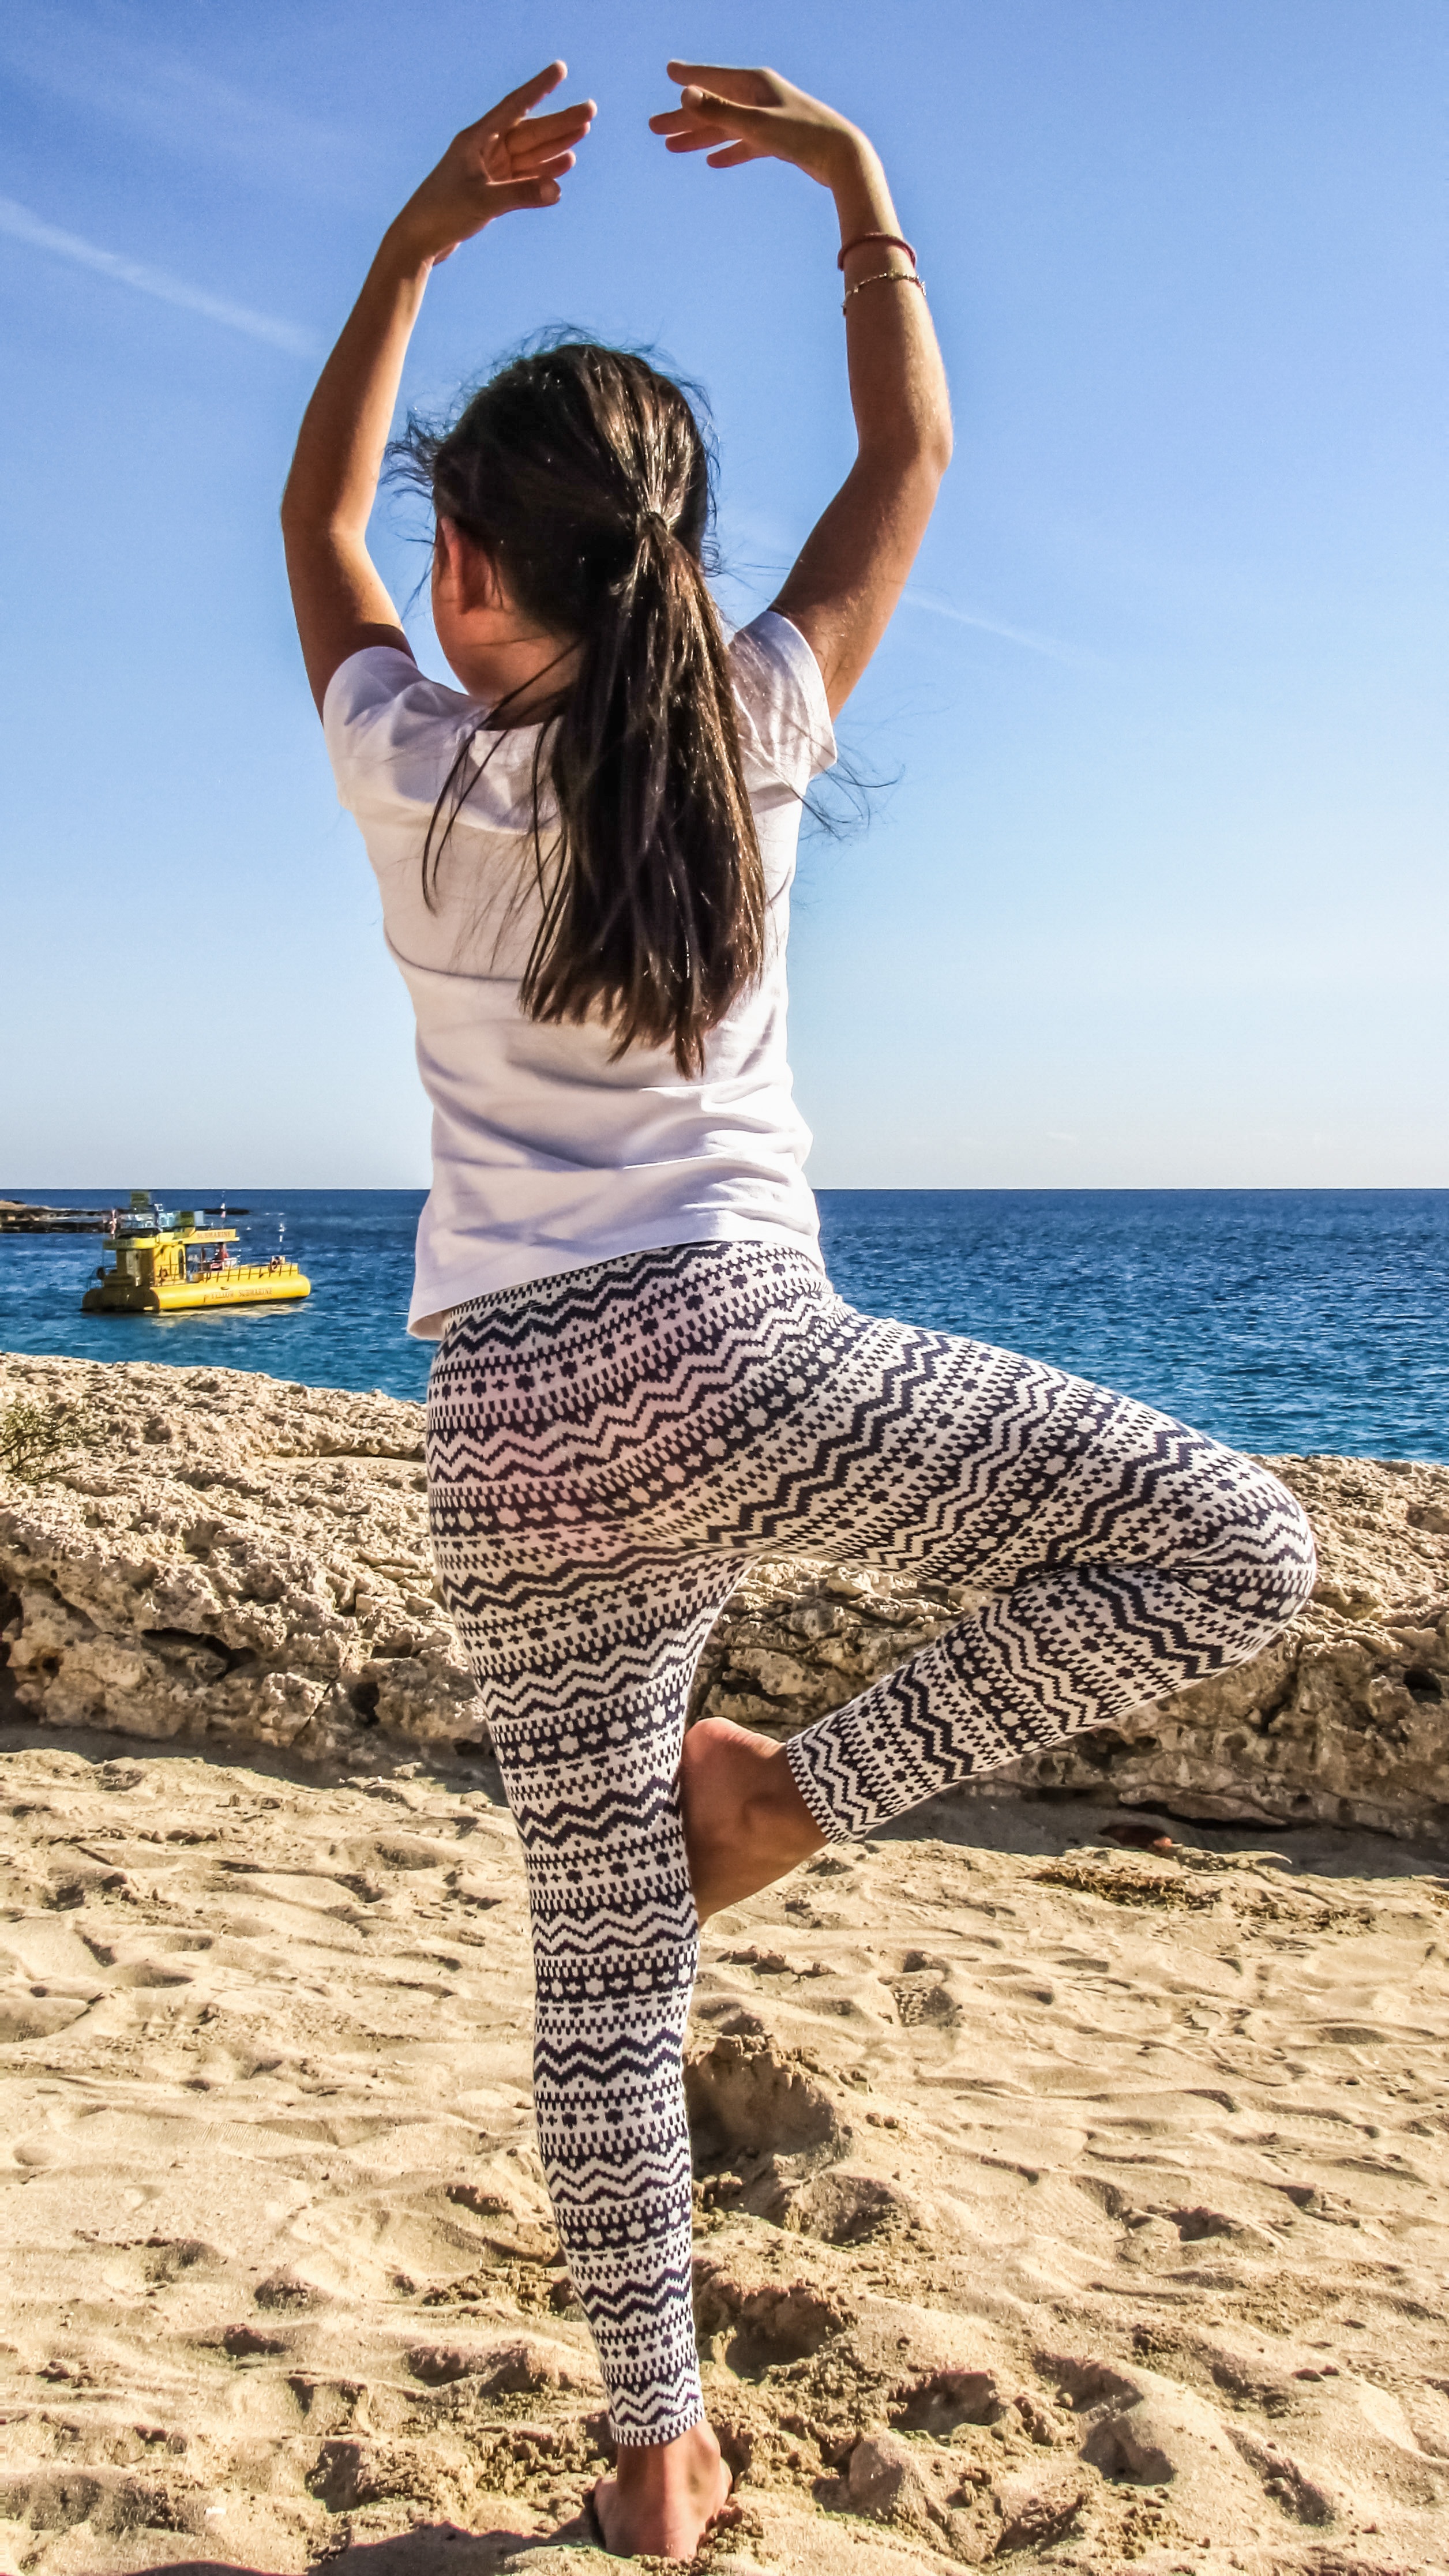
beach, sea, sand, girl, woman, motion, leg, model, sitting, fashion, happy, sports, beauty, dancing, active, photo shoot, human positions, physical fitness